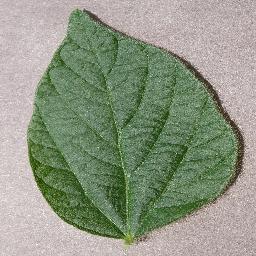
Label: Soybean___healthy